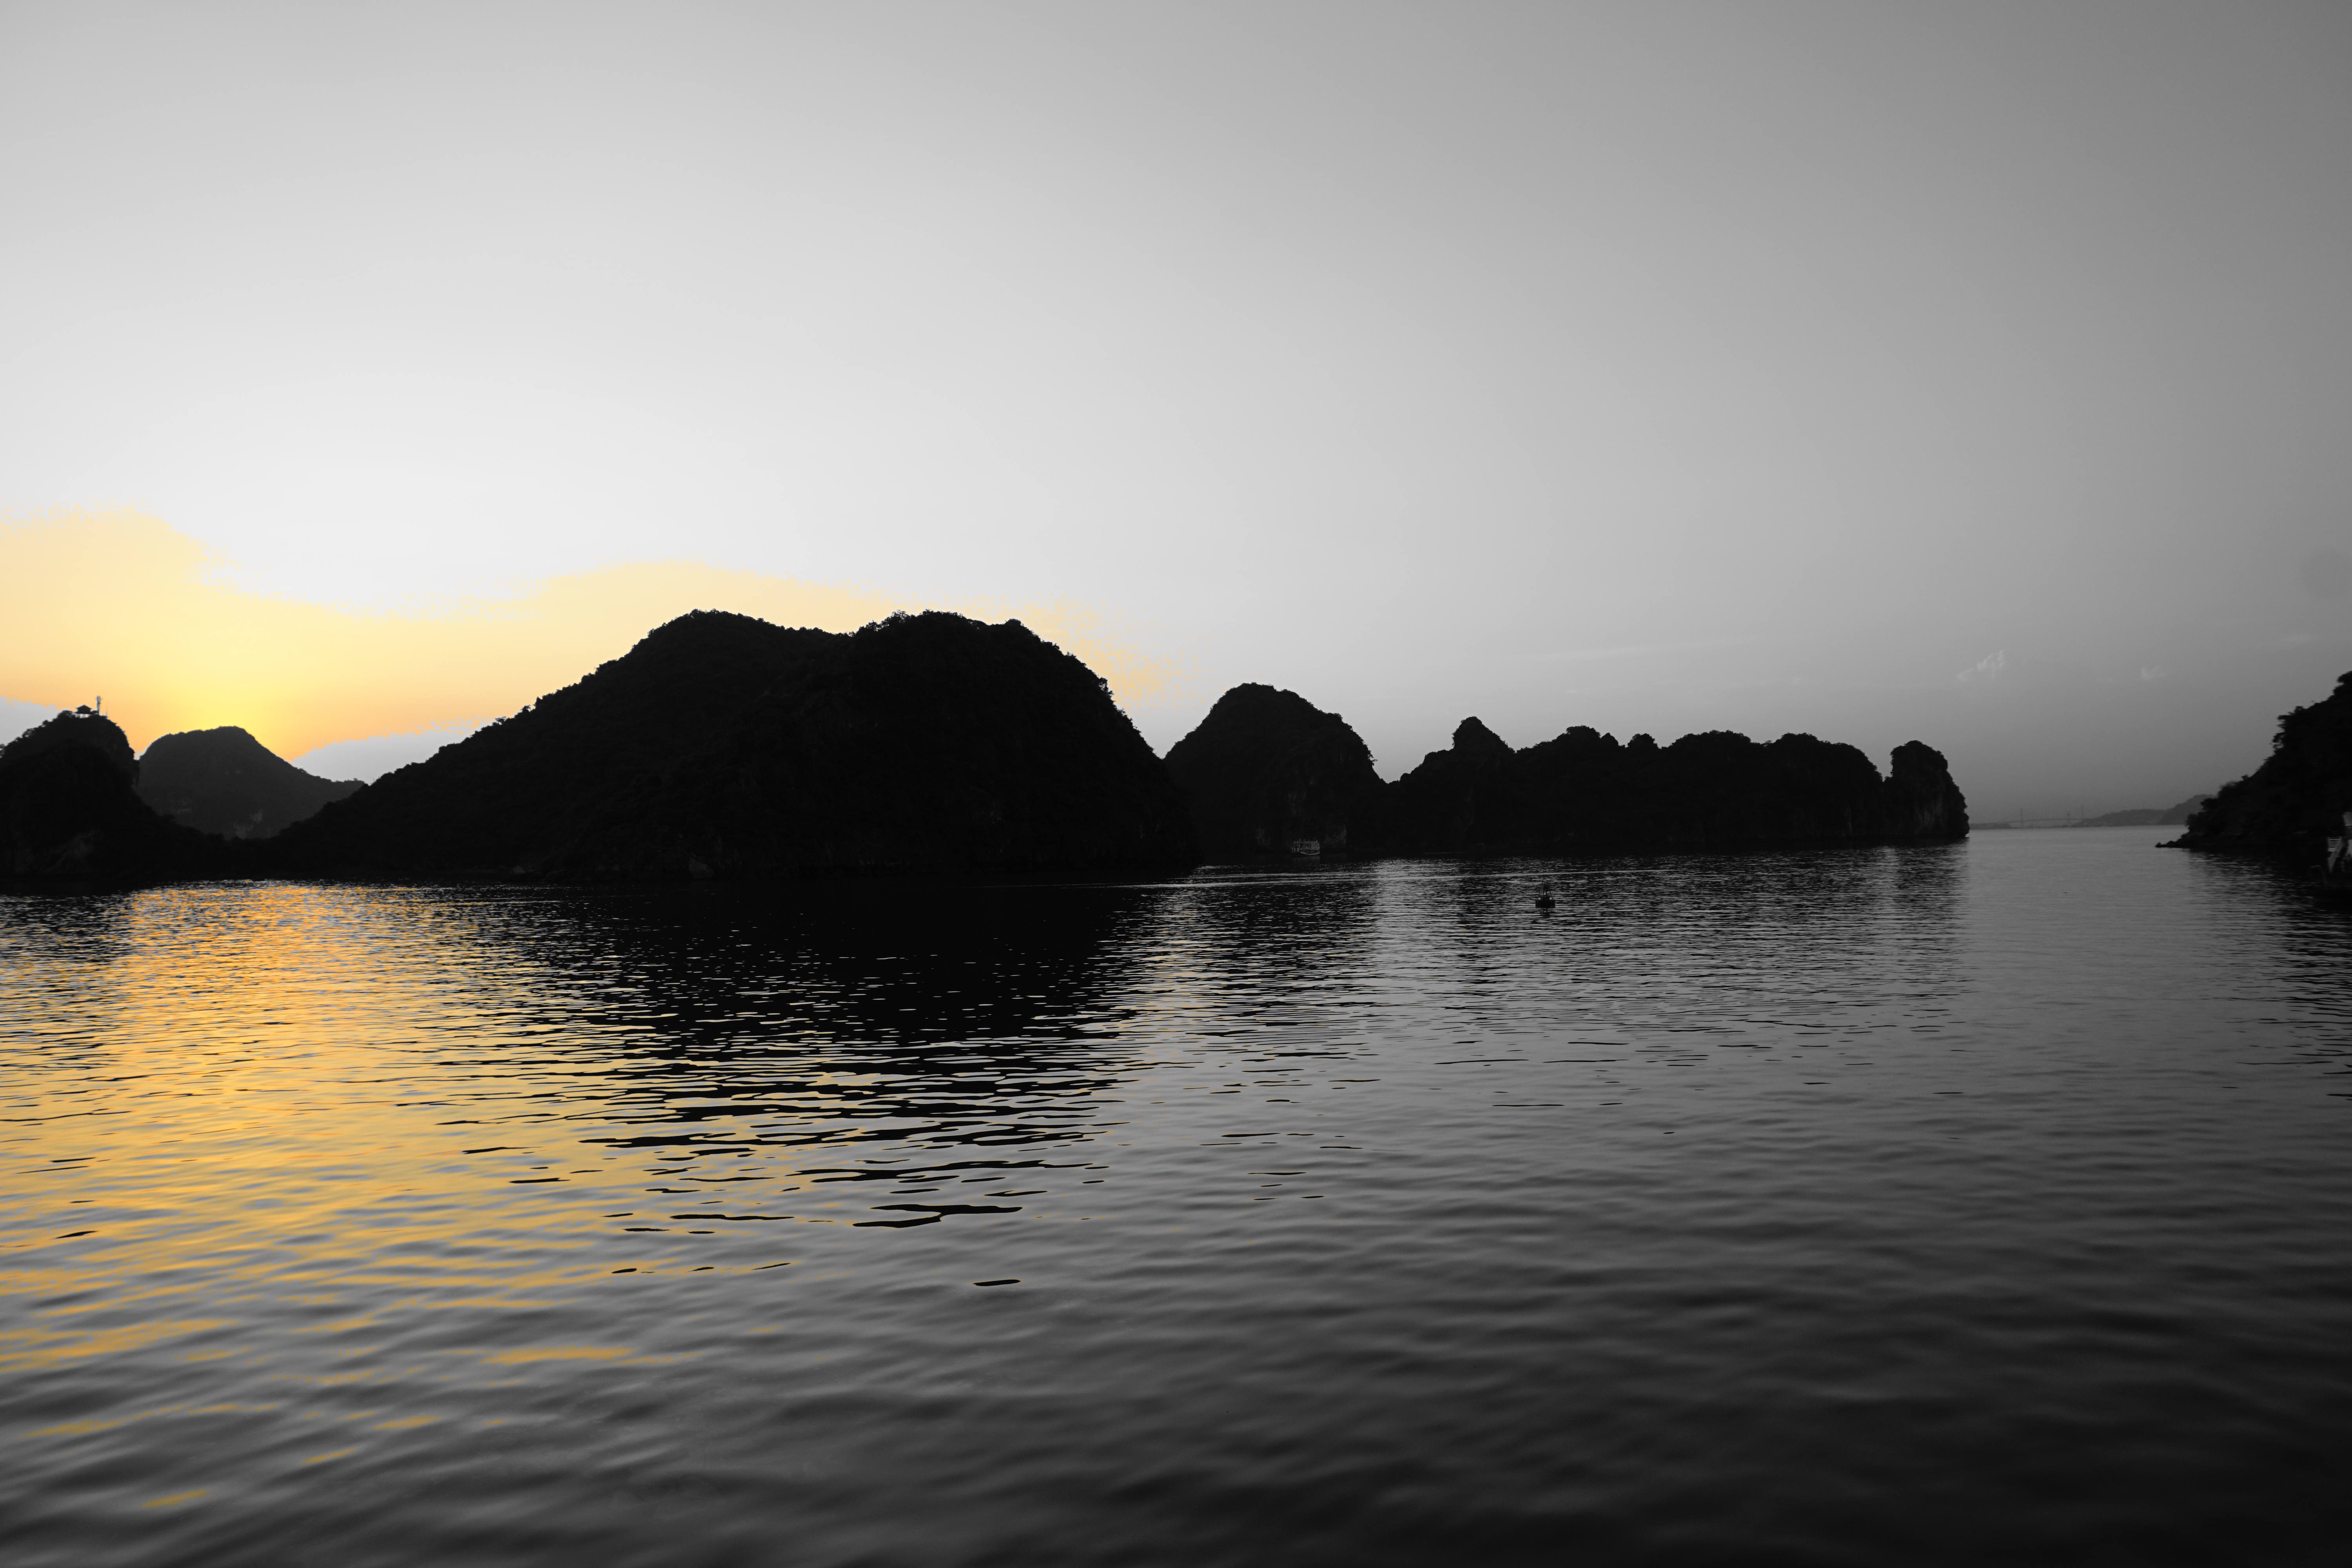
sea, coast, water, rock, ocean, horizon, cloud, sunrise, sunset, morning, wave, lake, dawn, dusk, evening, reflection, bay, monochrome, body of water, loch, atmospheric phenomenon